New Hanover County Courthouse

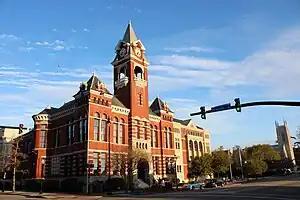
New Hanover County Courthouse

New Hanover County Courthouse is a historic courthouse building located in Wilmington, North Carolina and is the seat of New Hanover County. It was designed by Alfred Eichberg and James F. Post. The courthouse was erected in 1892 at corner of 3rd Street and Princess Street. An annex was built in 1925.